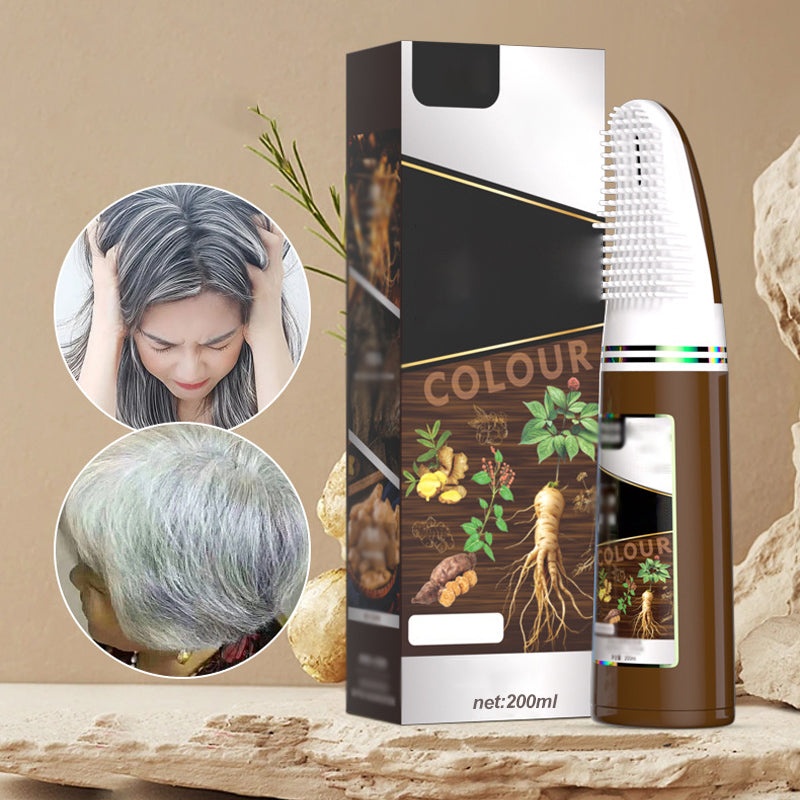
Hair Coloring Applicator with Comb Cap
Brand: needsary
FEATURES GRAY HAIR COVERAGE: Effectively covers gray hair, providing even and natural-looking color results. HAIR CARE PLANT EXTRACTS: Infused with hair care plant extracts, this applicator ensures gentle coloring without compromising hair quality. EASY OPERATION: Dyeing hair is as easy as combing it, providing a straightforward and mess-free application experience. 30° CONCAVE COMB DESIGN: Ergonomically designed to fit the contours of the human body, offering a comfortable massage experience during application. REUSABLE AND DURABLE: Made from high-quality materials, this applicator is reusable. HOW TO USE SPECIFICATION Color:Dark Brown, Light Brown, Chestnut Brown, Black Net:200ml Effect:Color protection after dyeing, color fixing NOTES For best results, perform a patch test before full application to check for allergies or sensitivities. Follow the instructions provided for optimal hair coloring results and to minimize potential staining. Color may not appear as exactly as in real life due to variations between the computer monitors.
Category: Health & Beauty > Personal Care > Hair Care > Hair Coloring Accessories